Portpatrick and Wigtownshire Joint Railways

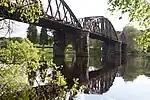
Loch Ken Viaduct

The Portpatrick and Wigtownshire Joint Railways was a network of railway lines serving sparsely populated areas of south-west Scotland. The title appeared in 1885 when the previously independent Portpatrick Railway (PPR) and Wigtownshire Railway (WR) companies were amalgamated by the Portpatrick and Wigtownshire Railways (Sale and Transfer) Act 1885 (48 & 49 Vict. c. clxxxiv) into a new company jointly owned by the Caledonian Railway, Glasgow & South Western Railway, Midland Railway and the London and North Western Railway and managed by a committee called the Portpatrick and Wigtownshire Joint Committee.